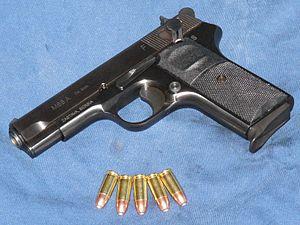
Produit à Kragujevac par la manufacture Zastava, le Zastava M57TT est une copie du Tokarev TT 33 en 7,62mm Tokarev auquel on a adjoint un chargeur de 9 coups au lieu de 8.